History of the America's Cup

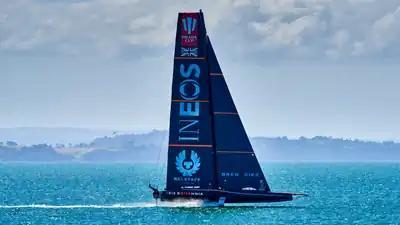
The AC75 design

The Challenger of Record for the 34th America's Cup was Club Nautico di Roma, whose team Mascalzone Latino had competed in the challenger selection series for the 2007 America's Cup. In September 2010, the GGYC and Club Nautico di Roma announced the protocol for AC34, scheduling the match for 2013 in a new class of boat, the AC72, a wing-sailed catamaran. Paralleling the "Acts" of the 32nd America's Cup—a series of preliminary events in different venues leading-up to the actual event—a new series, the America's Cup World Series was to be run using AC45 class boats (smaller one-design versions of the AC72s), in various world venues in 2011 and 2012.